Killing of Jean Charles de Menezes

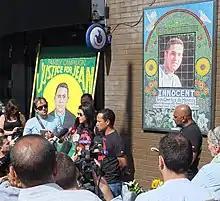
The Campaign commemorates the 10th anniversary of the shooting

On 10 June 2015, the Menezes family took the British government to the European Court of Human Rights over the decision not to prosecute anyone involved in the killing of Jean Charles de Menezes. The legal challenge was mounted under Article 2 of the European Convention on Human Rights regarding state deprivation of life and use of force.